List of Allied vessels struck by Japanese special attack weapons

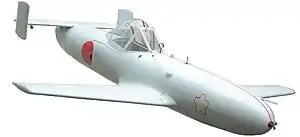
"Ohka" at the Yasukuni Shrine

The Yokosuka MXY-7 "Ohka" (also spelled "Oka") (櫻花; Shinjitai: 桜花; "cherry blossom"; Hebon-shiki transcription Ōka) was a purpose-built kamikaze aircraft employed by the Imperial Japanese Navy Air Service in the last months of World War II. US forces gave the aircraft the Japanese name "Baka" which loosely translates as "idiot" or "fool" in English.